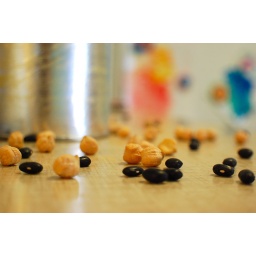
i'll find black beans and chick peas in my kitchen for the next month!